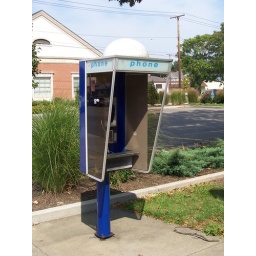
A dark blue pay phone with a neat bubble on top. Located in Dover, Ohio.